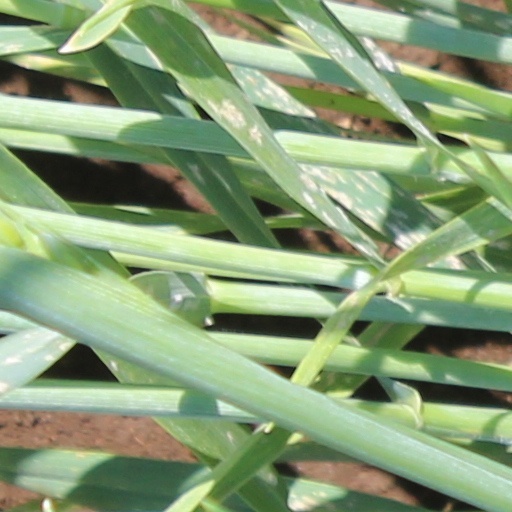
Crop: wheat